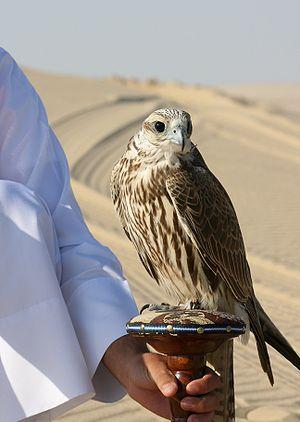
L'équipe d'Arabie saoudite de football est la sélection de joueurs de football saoudiens représentant le pays lors des compétitions régionales, continentales et internationales sous l'égide de la fédération d'Arabie saoudite de football.
Cet article recense les pratiques inscrites au patrimoine culturel immatériel au Qatar.